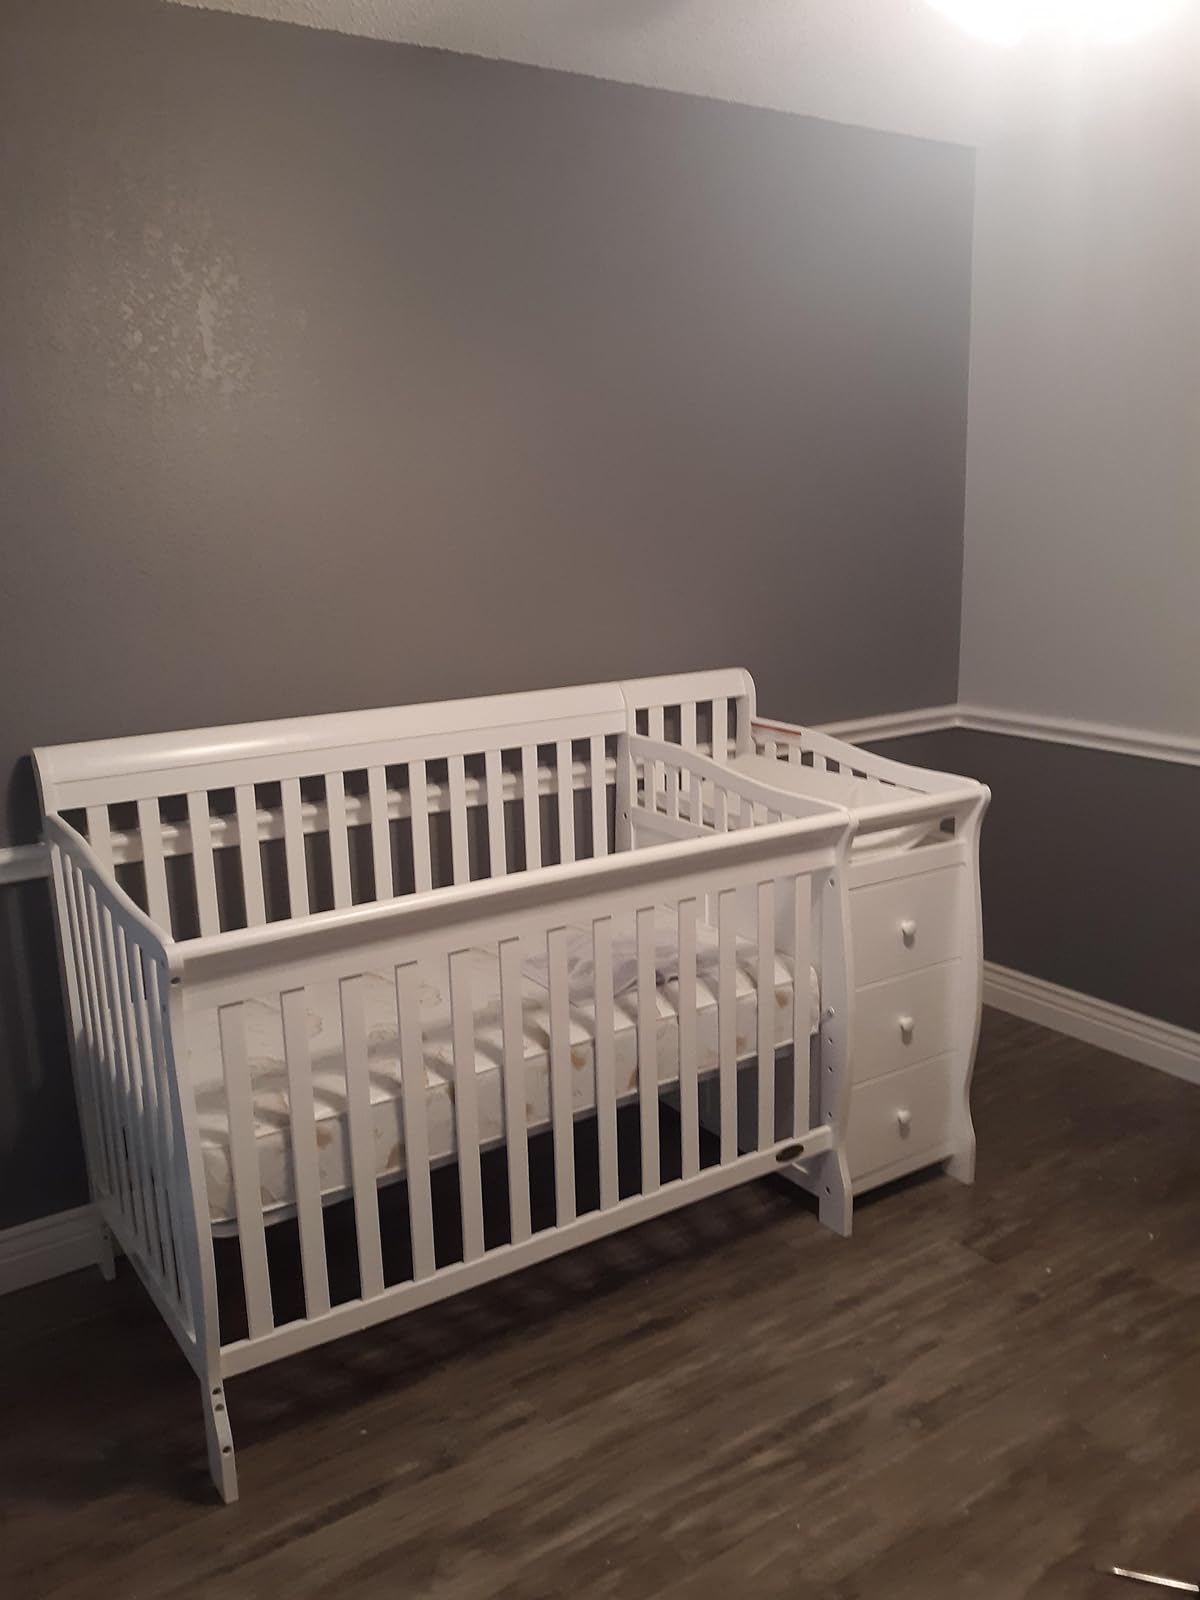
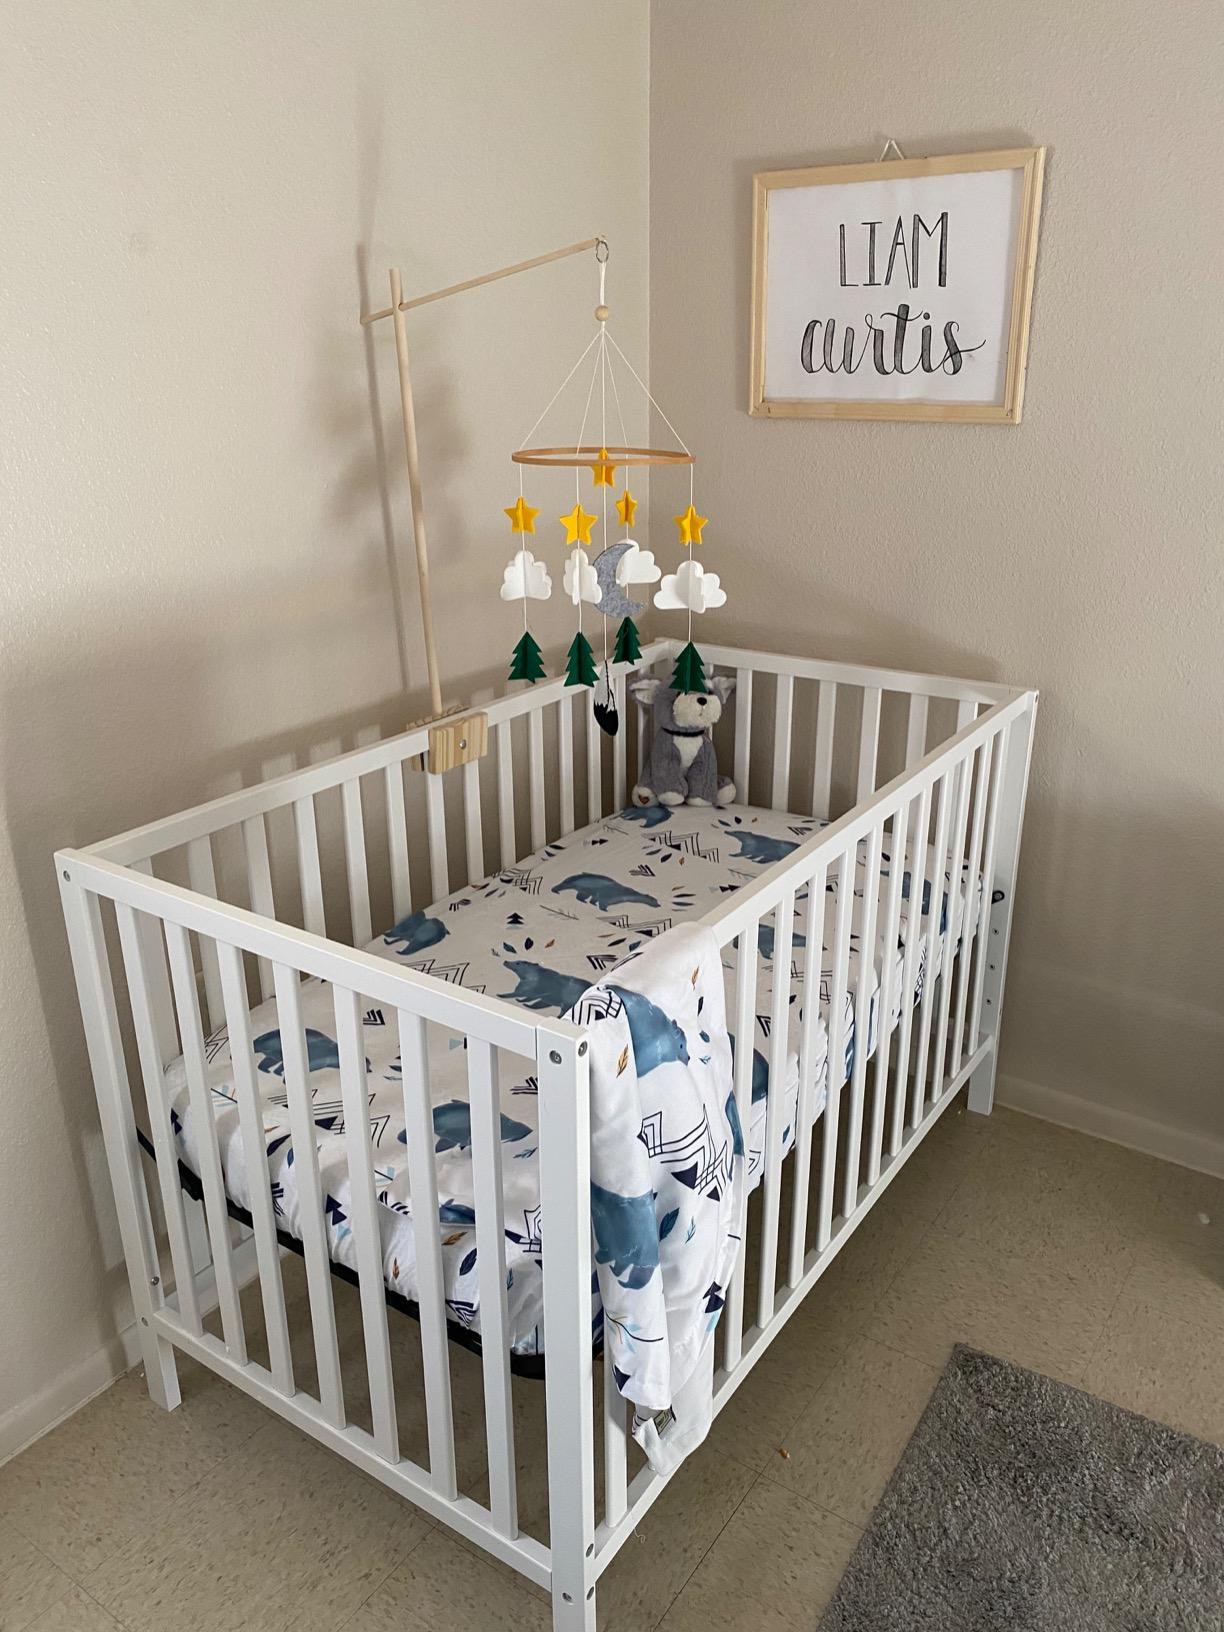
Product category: products_crib
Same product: no